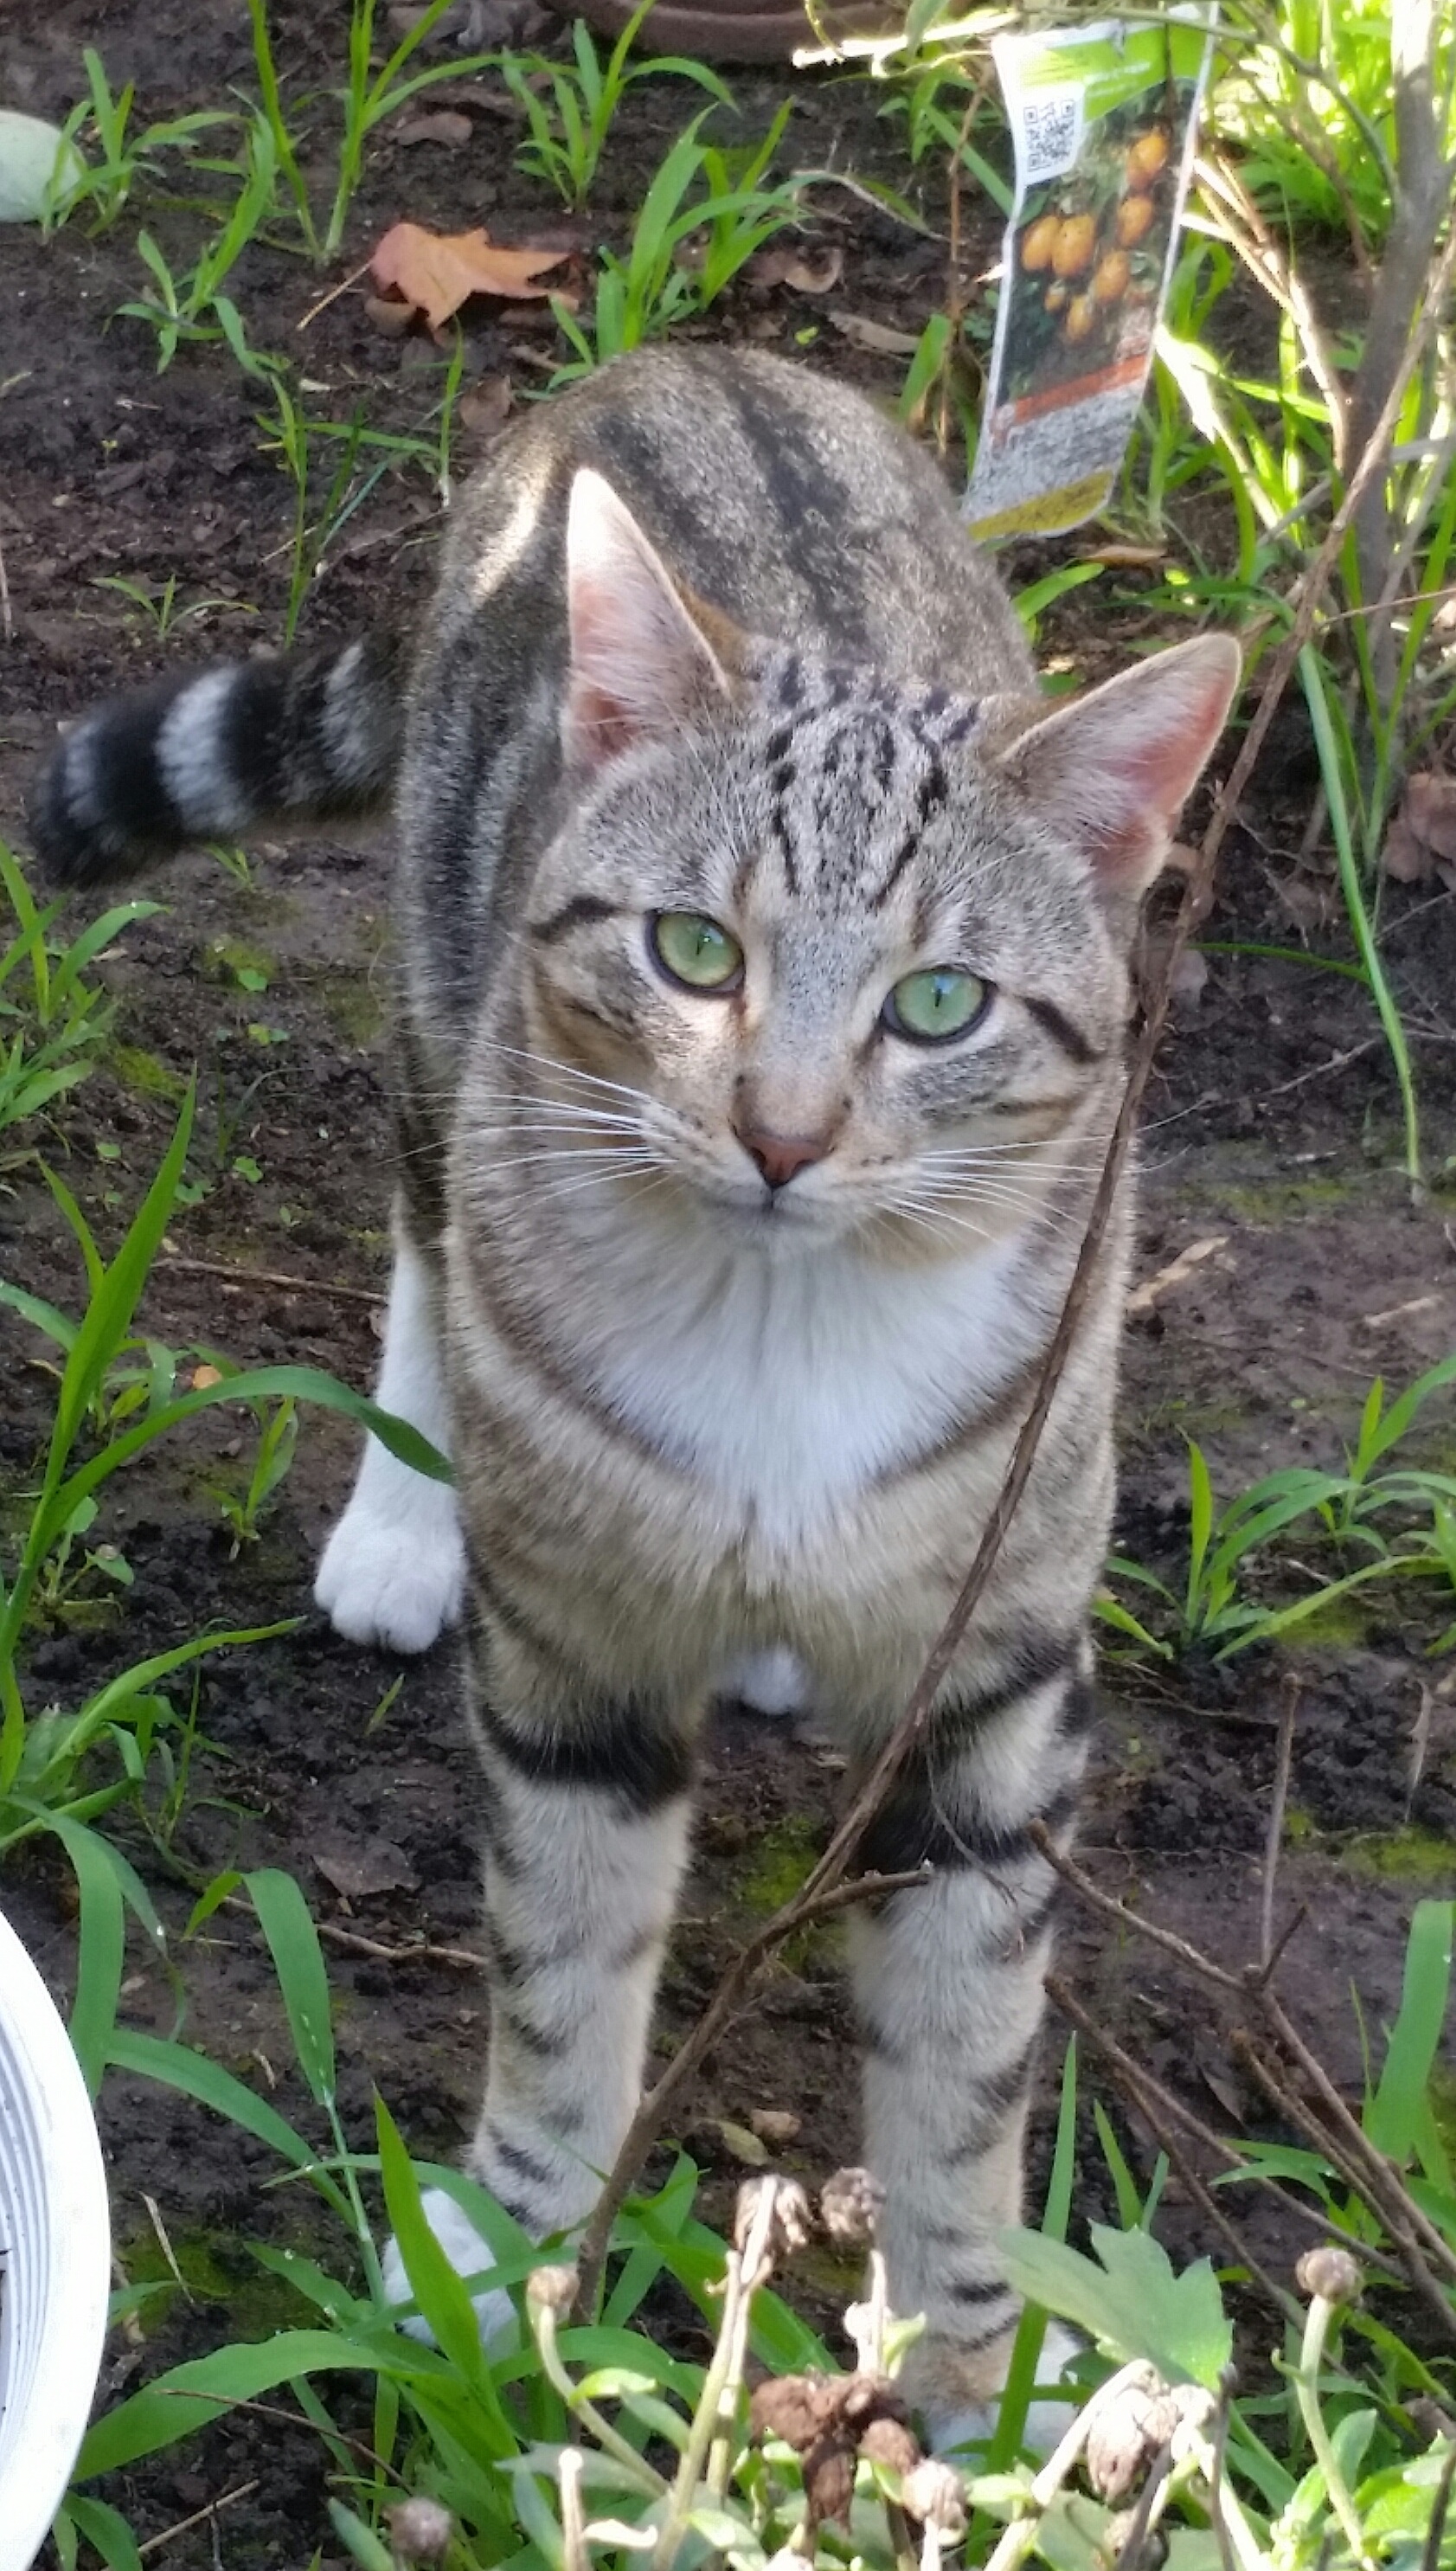
cat, mammal, fauna, whiskers, vertebrate, tabby cat, european shorthair, wild cat, small to medium sized cats, cat like mammal, domestic short haired cat, pixie bob, american shorthair, beautiful kitty, peaceful kitty, lovely kitty